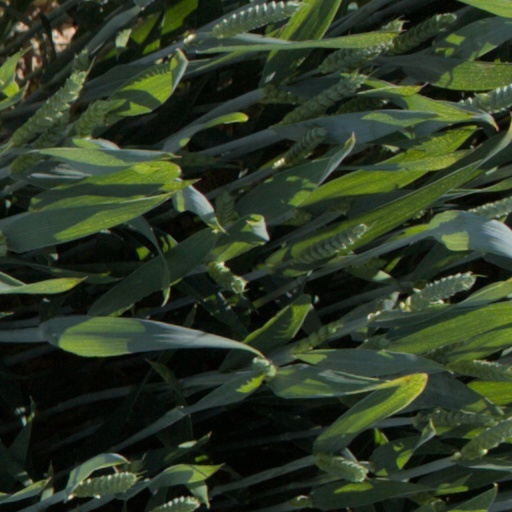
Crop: wheat